Expressways of China

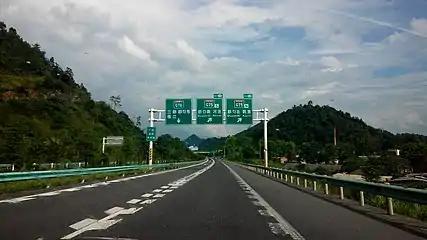
An expressway exit in Guizhou

In 2014, Wang Tai, deputy director of the Highway Bureau of the Ministry of Transport, introduced the national toll highway mileage and mainline toll stations.